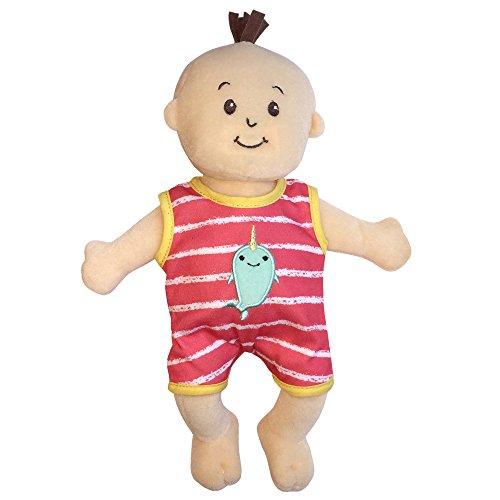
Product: Manhattan Toy Wee Baby Stella Sunny Day Playsuit 12" Baby Doll Onesie
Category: Toys & Games | Dolls & Accessories | Doll Accessories | Clothing & Shoes
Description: Wee Baby Stella Sunny Day Playsuit features a striped doll onesie embroidered with a smiling narwal.
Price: $10.95
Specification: ProductDimensions:7.5x0.5x10inches|ItemWeight:3.04ounces|ShippingWeight:3.04ounces(Viewshippingratesandpolicies)|DomesticShipping:ItemcanbeshippedwithinU.S.|InternationalShipping:ThisitemcanbeshippedtoselectcountriesoutsideoftheU.S.LearnMore|ASIN:B078W7S387|Itemmodelnumber:155920|Manufacturerrecommendedage:12months-8years